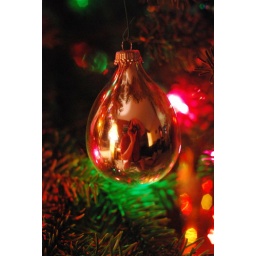
Self-portrait, complete with festive red shirt in the teardrop ornament.